Tteokguk
Also known as:
de - German: Tteokguk
en-simple - Simple English: Tteokguk
es - Spanish: Tteokguk
fr - French: Tteokguk
hu - Hungarian: Ttokkuk
id - Indonesian: Tteokguk
it - Italian: Tteokguk
ja - Japanese: トックク
jv - Javanese: Tteokguk
ko - Korean: 떡국
ms - Malay: Tteokguk
nl - Dutch: Tteok guk
pl - Polish: Tteokguk
ru - Russian: Ттоккук
tl - Tagalog: Tteokguk
tr - Turkish: Tteokguk
uk - Ukrainian: Ттоккук
vi - Vietnamese: Tteokguk
zh - Chinese: 韓式年糕湯
Category: soup, rice (rice cake soup)
Cuisine: Korean
Associated cuisines: Korean
Area: Korea
Countries: Korea
Region: Eastern Asia

The dish is a soup with thinly sliced rice cake usually garnished with cooked eggs, marinated meat, gim, and sesame oil.

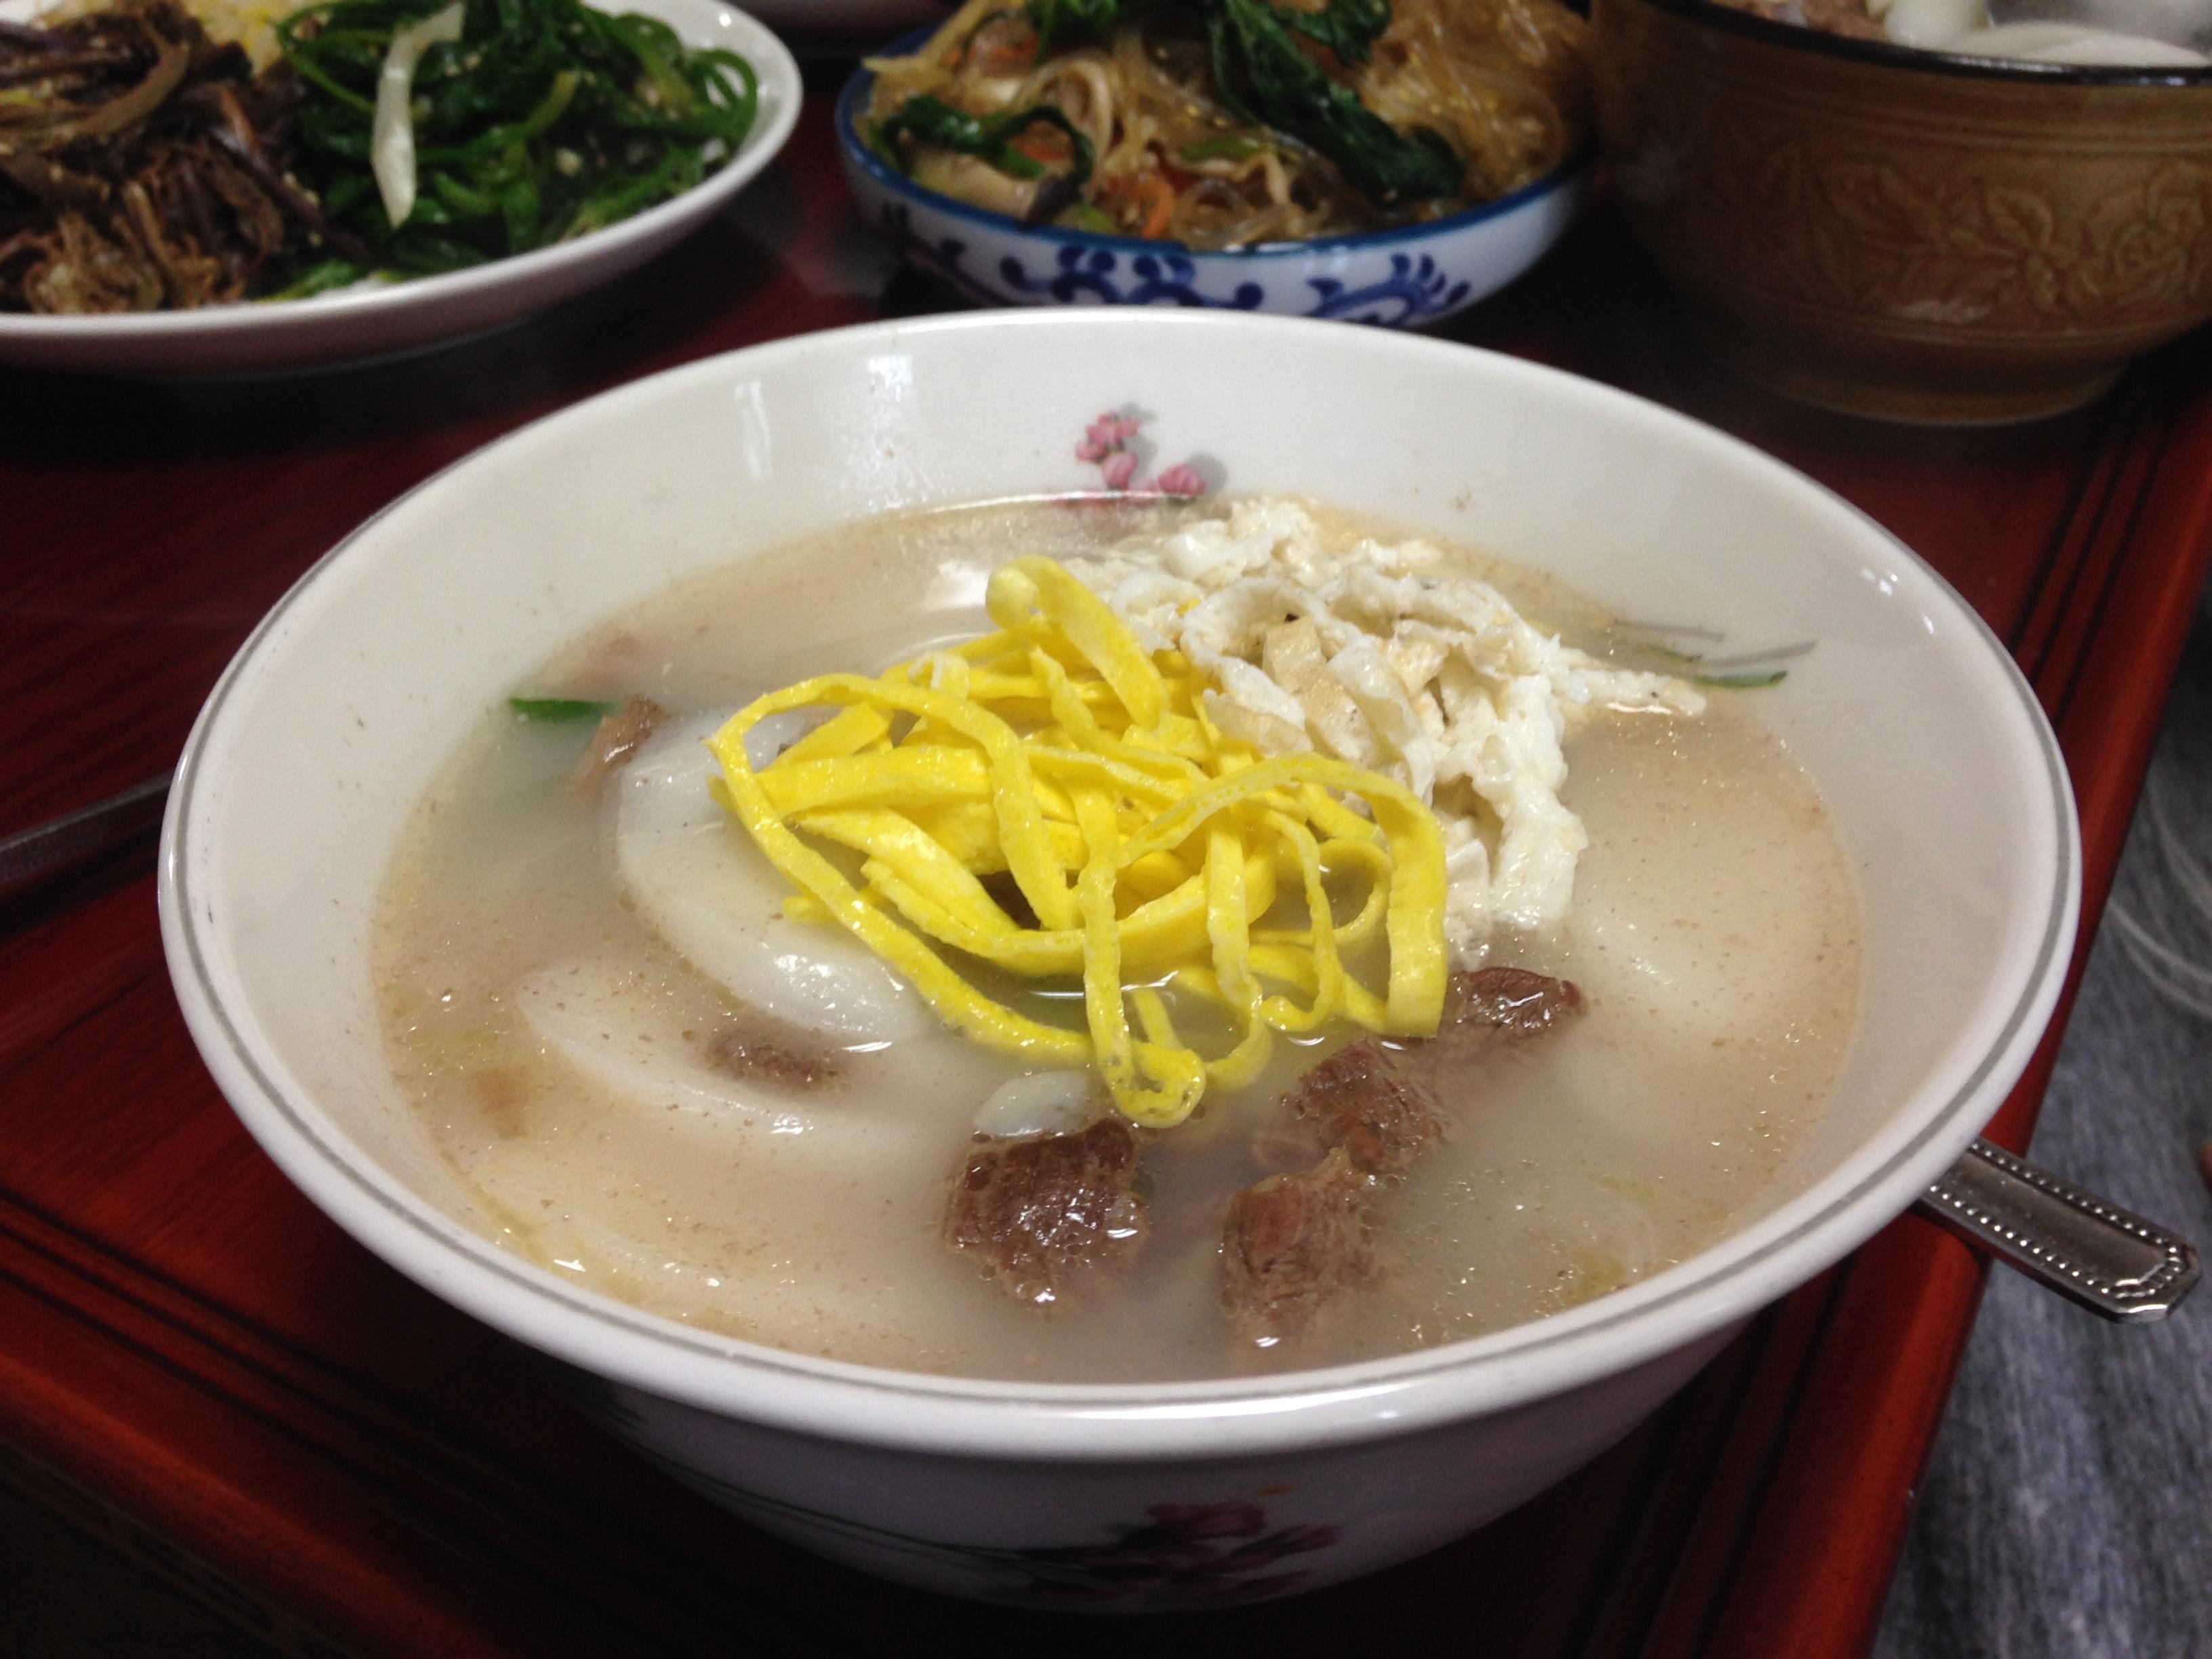
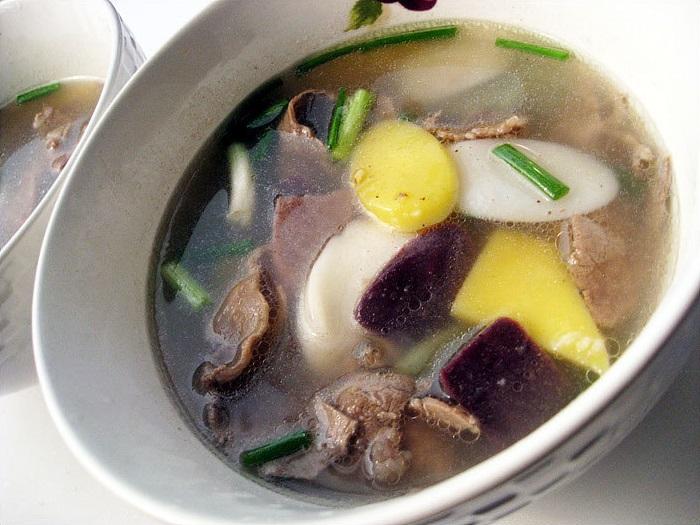
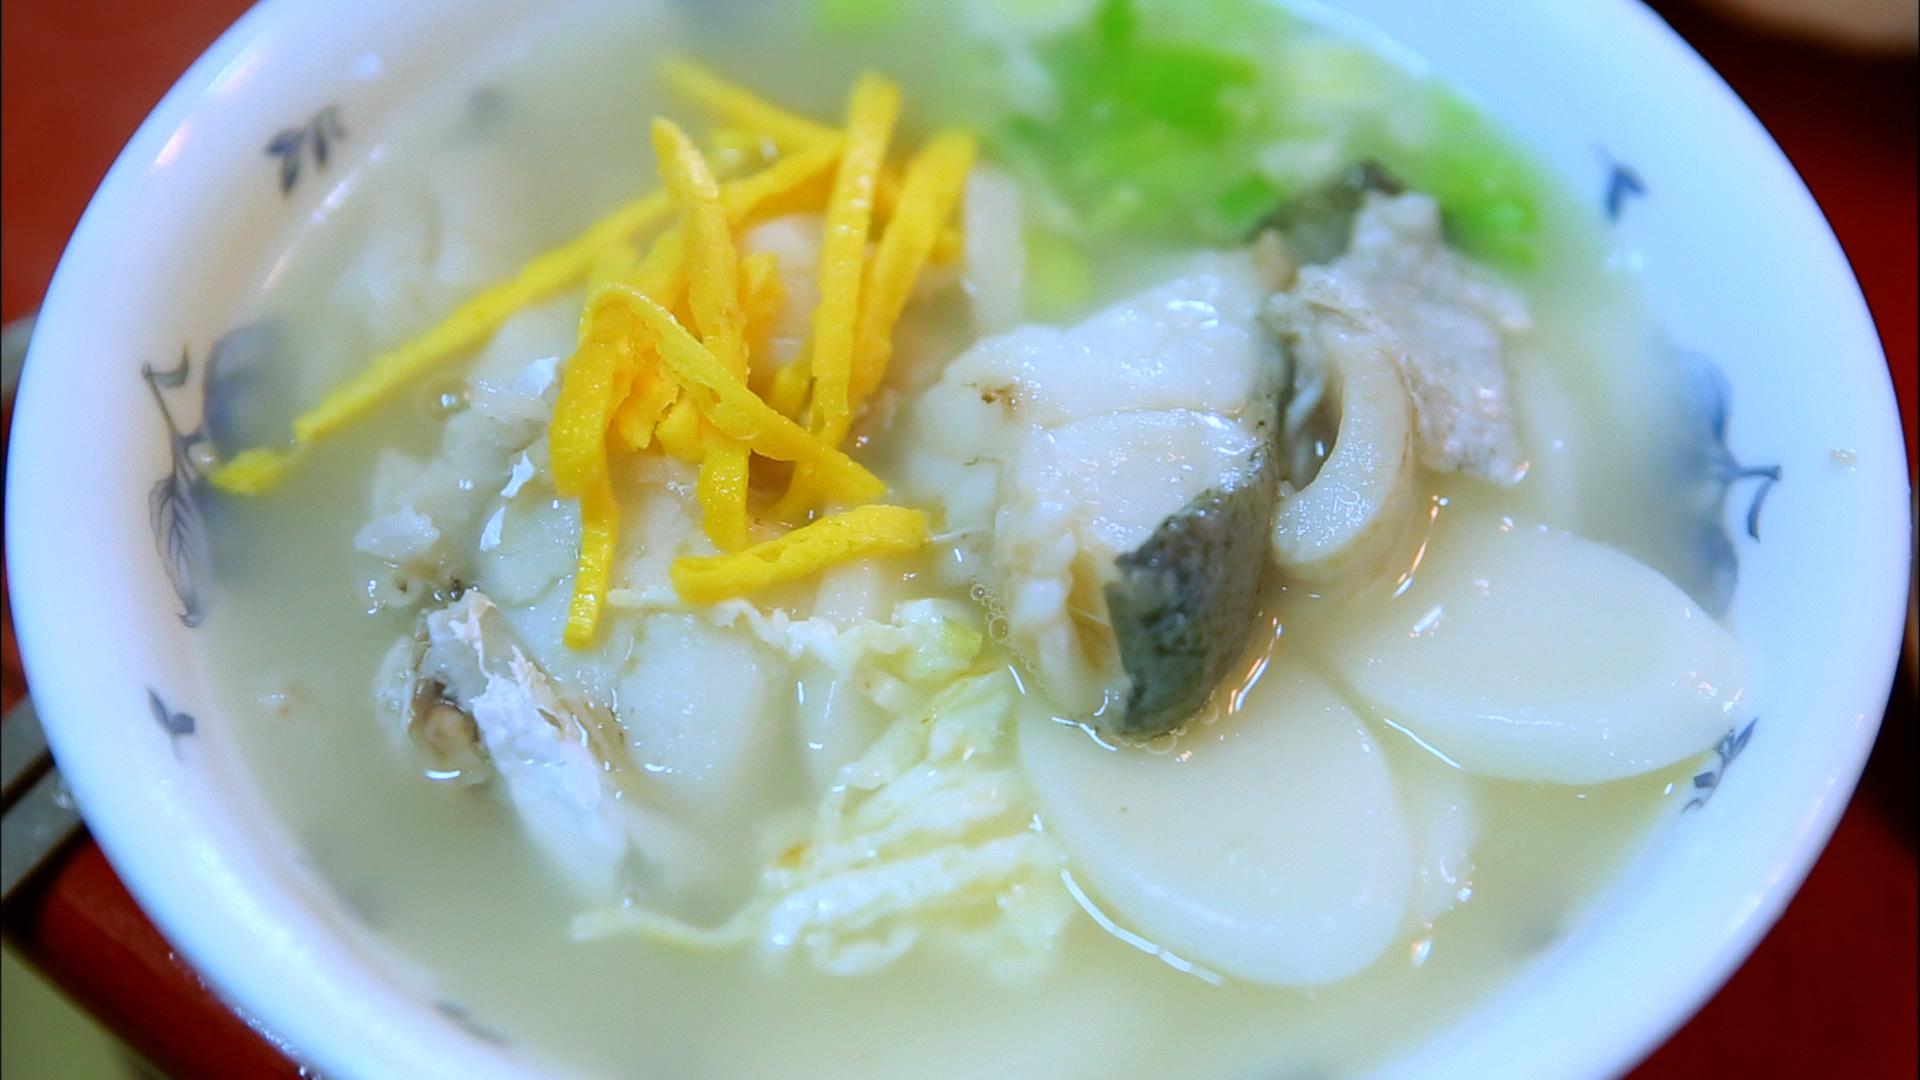
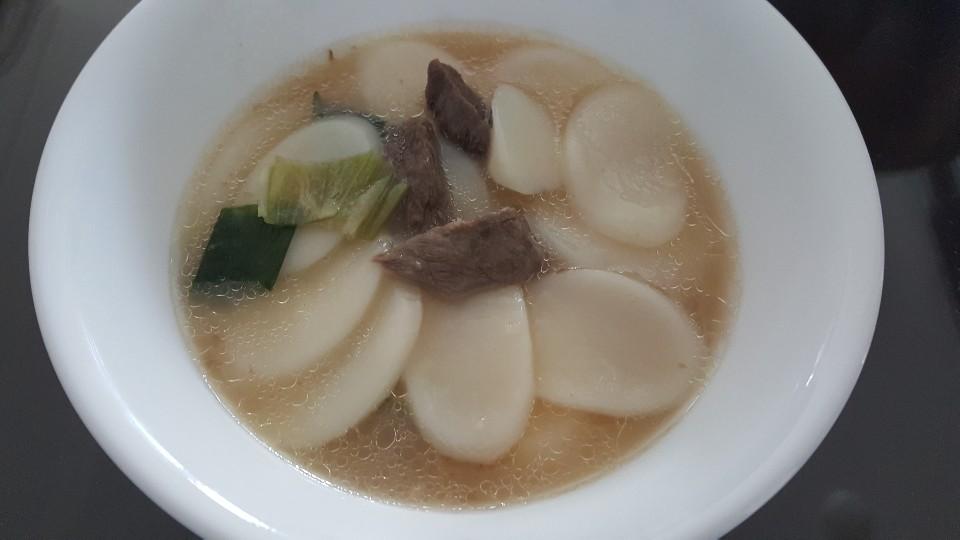